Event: Nepal Earthquake
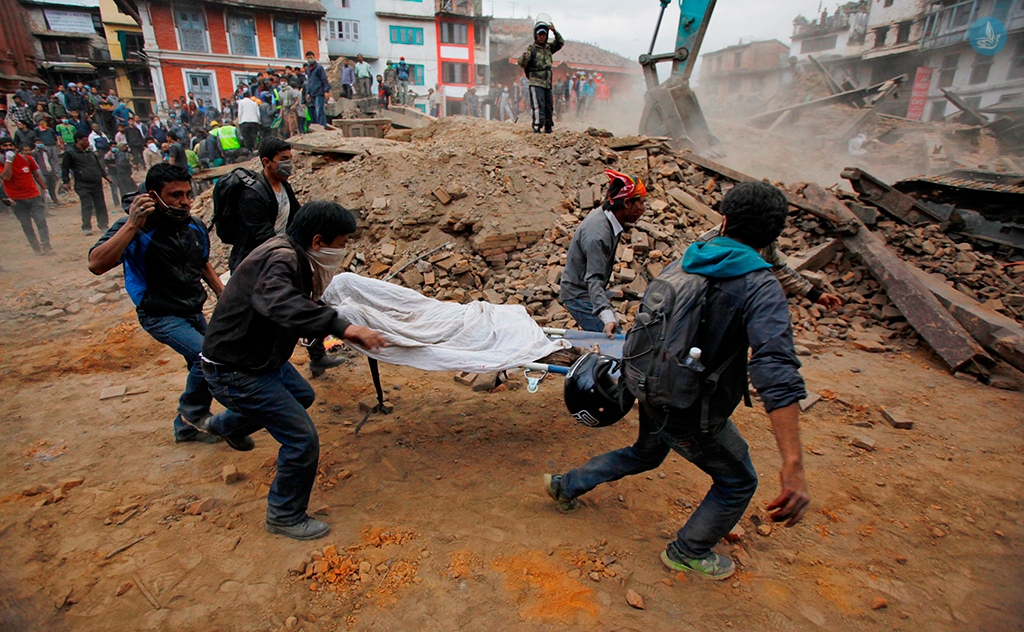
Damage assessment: damage